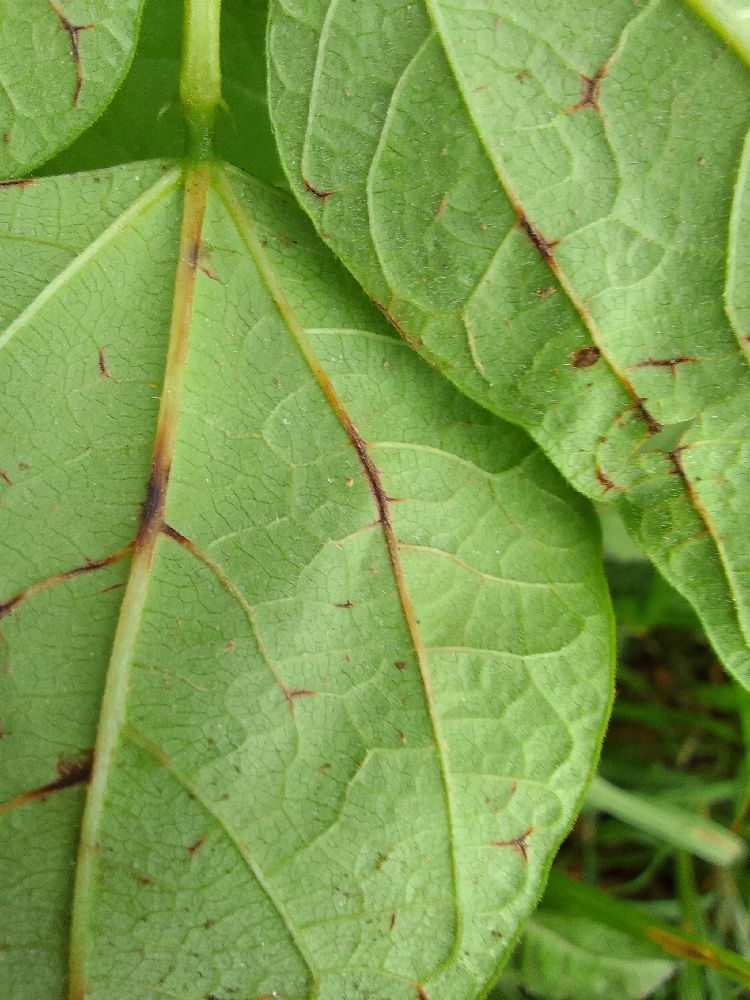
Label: anthracnose